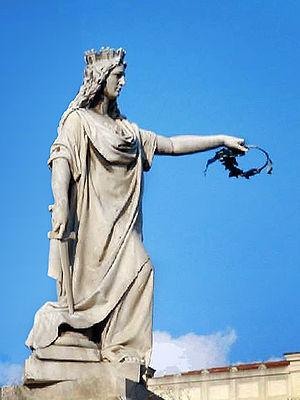
Une couronne murale ou tourellée est une couronne garnie de tours symbolisant les murs d'une ville fortifiée. Dans l'Antiquité gréco-romaine, elle ornait le front des divinités tutélaires qui protégeaient les cités. À l'époque hellénistique, elle était souvent associée à Cybèle-Tyché. Dans l'armée romaine, on l'attribuait au soldat qui franchissait le premier une muraille ennemie. Elle était alors faite d'or.
L'Italia turrita est une figure allégorique féminine personnifiant l'Italie.